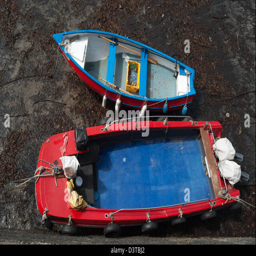
fishing boats in the harbour